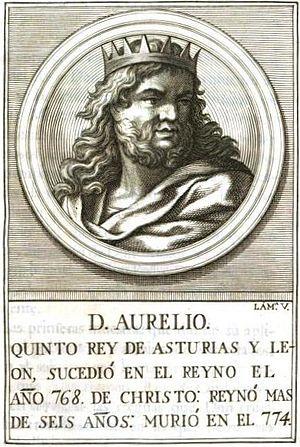
Cet article donne la liste des souverains de la couronne de León et puis de Castille, qui regroupait principalement les royaumes de Castille et de León. On relie également les souverains du royaume des Asturies.